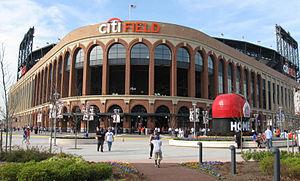
Le Citi Field est un stade de baseball situé dans le Queens, arrondissement de la ville de New York, aux États-Unis. Bâti dans le quartier de Flushing, à côté du site de l'ancien Shea Stadium près de Flushing Meadows-Corona Park, il est depuis son inauguration en 2009 le domicile des Mets de New York, club de baseball professionnel évoluant dans les ligues majeures de baseball. Le stade a la capacité d'accueillir 41 922 personnes.